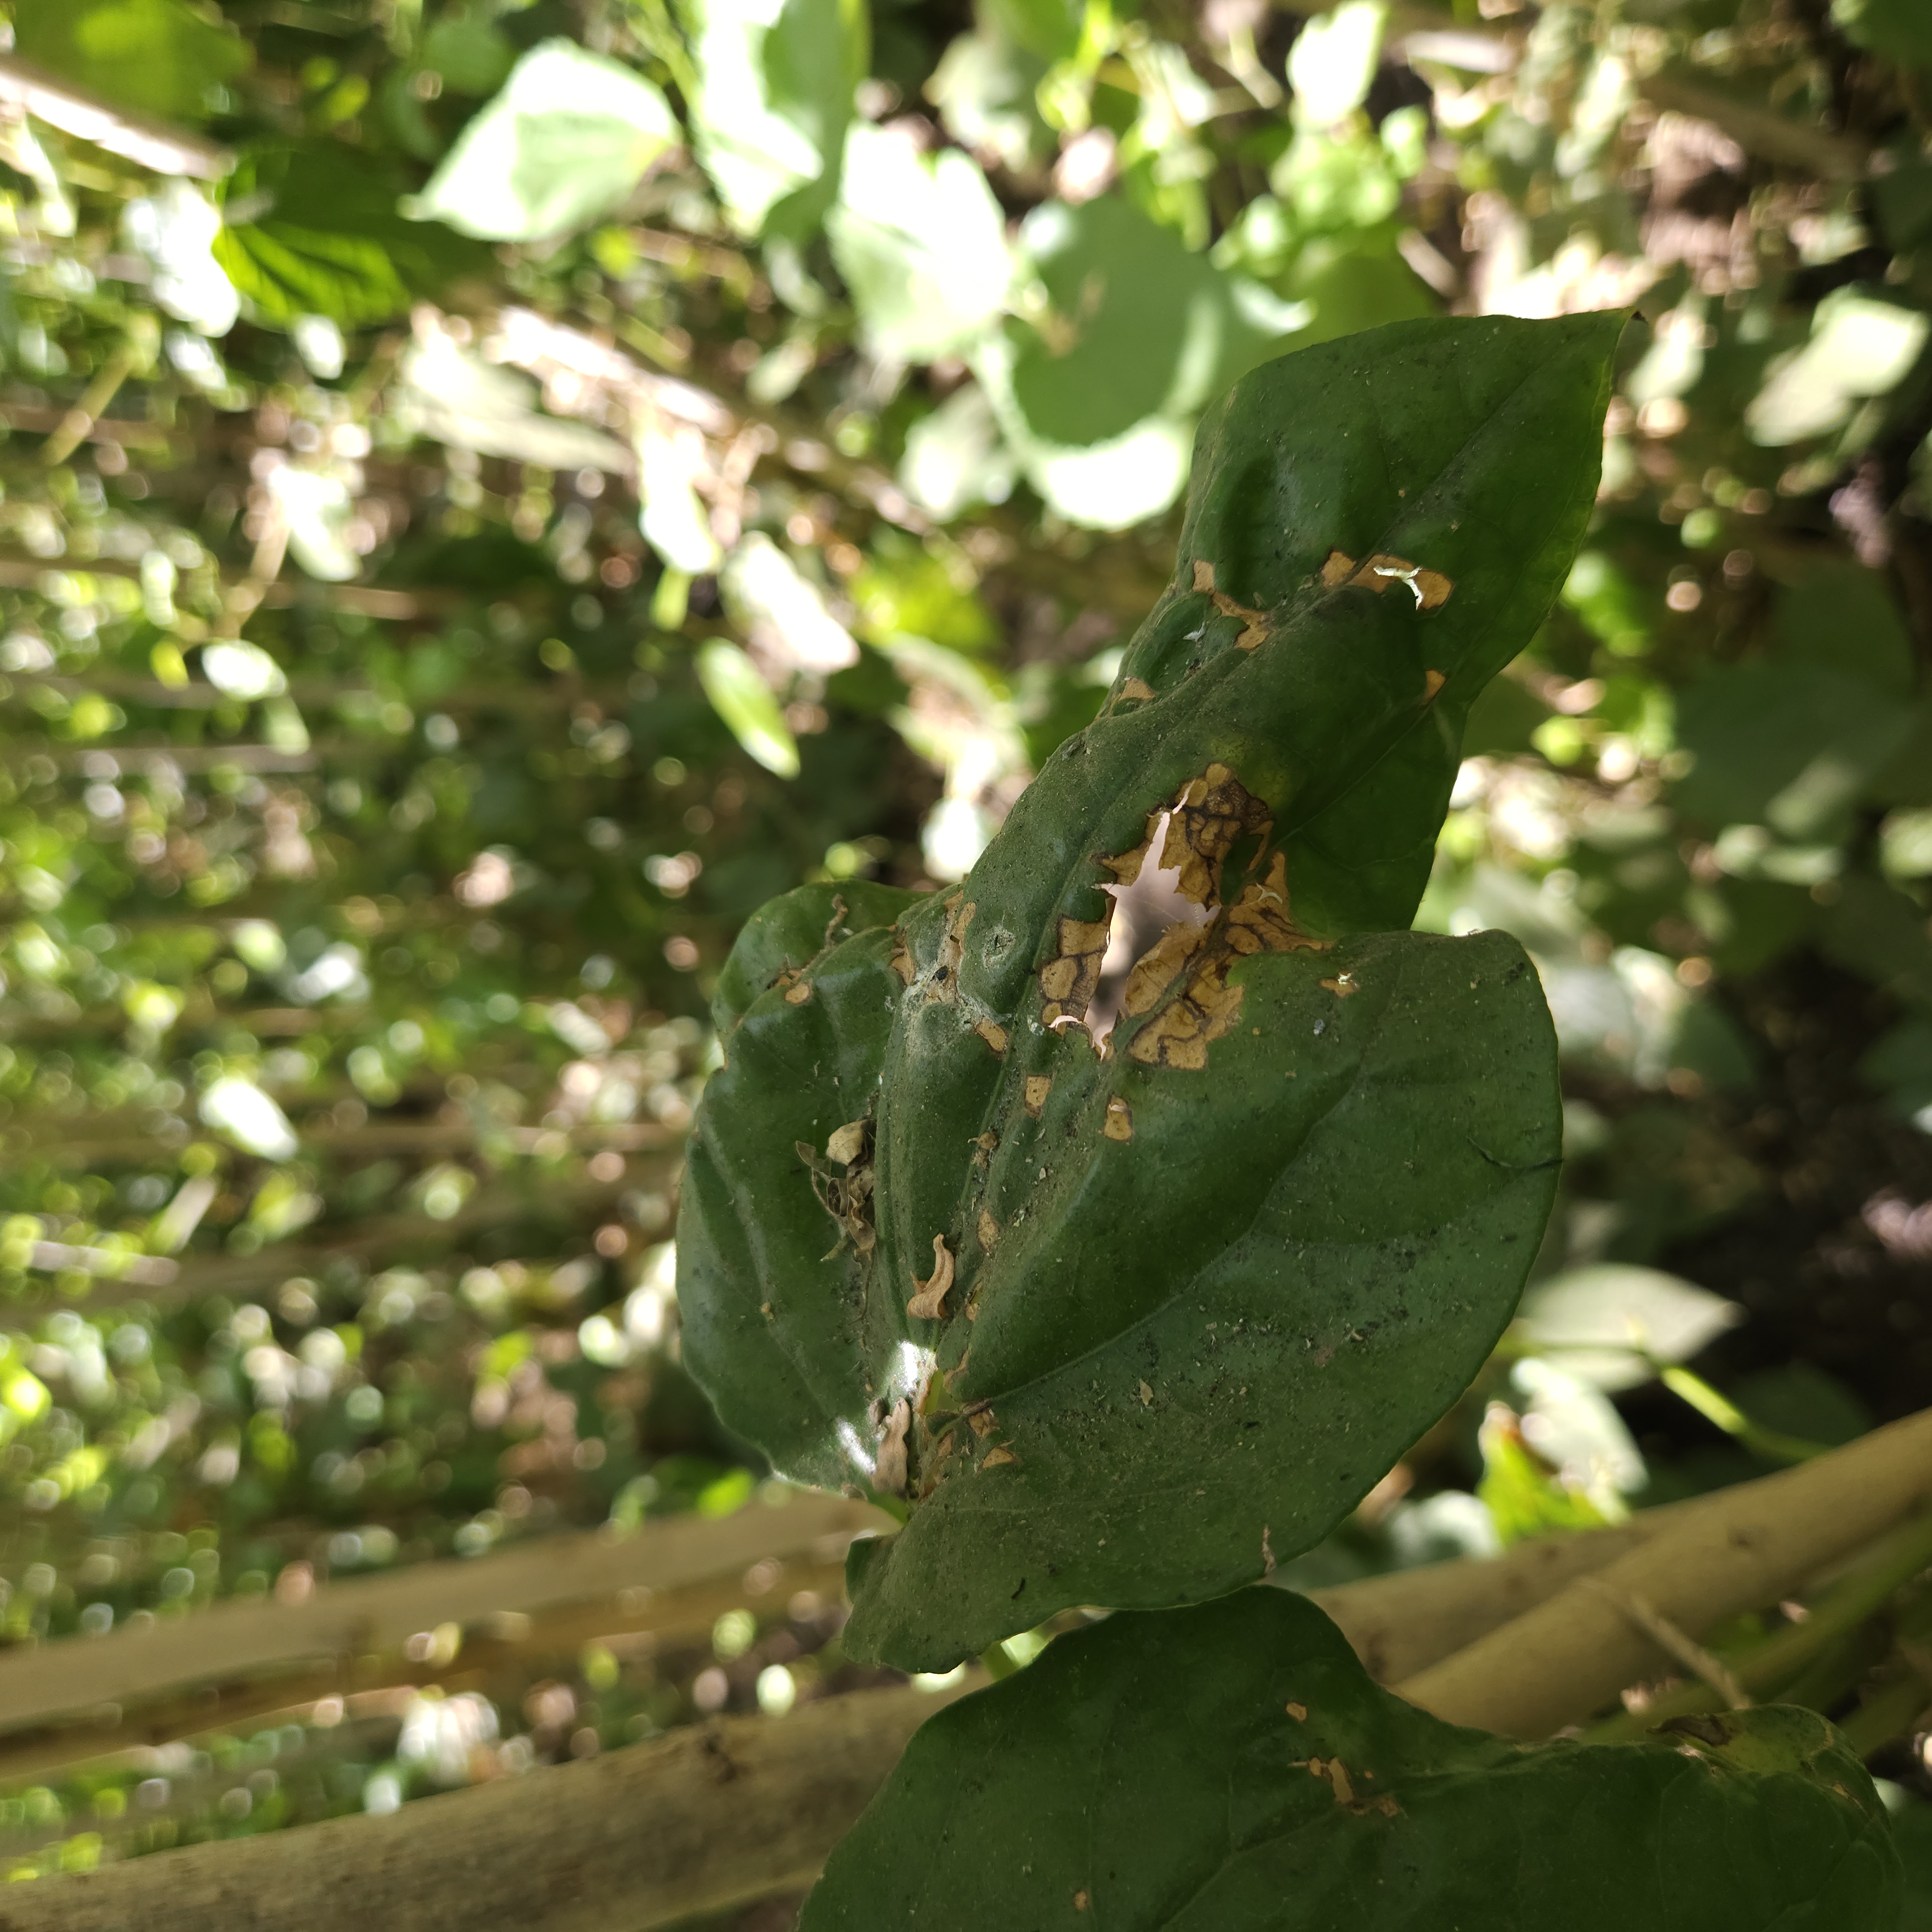
Label: Diseased